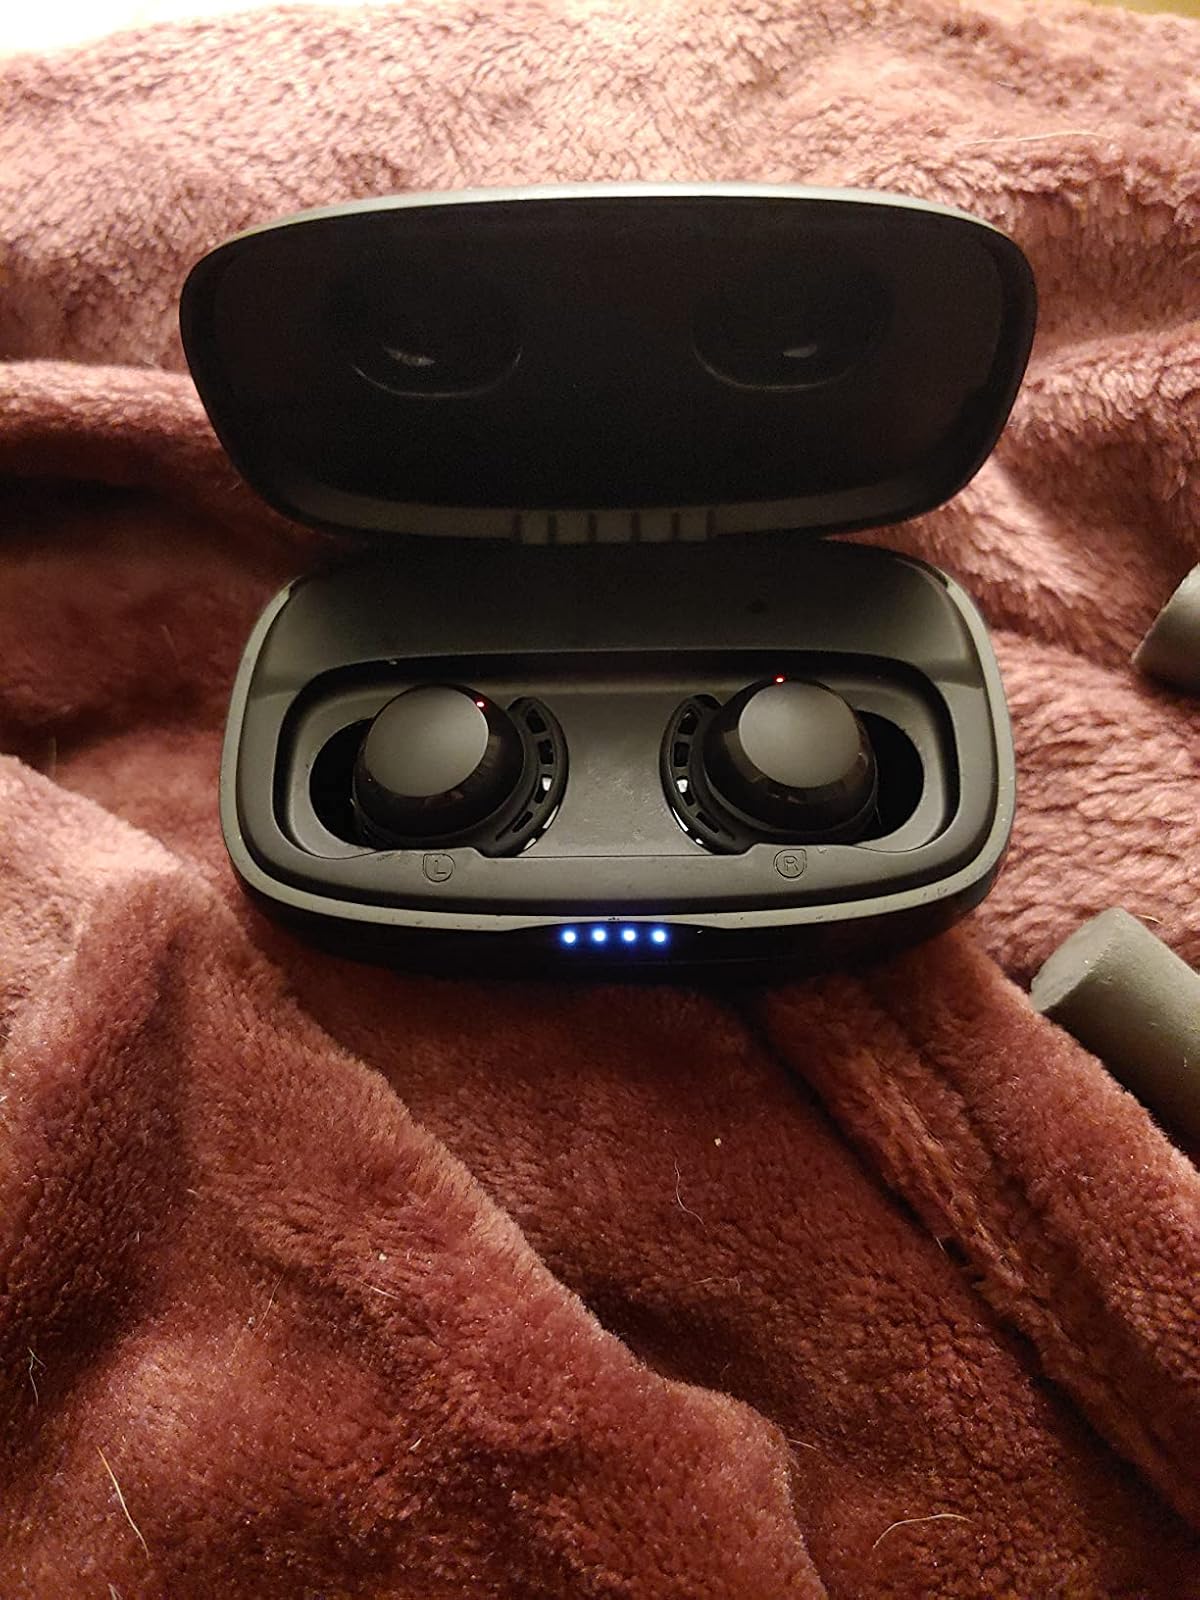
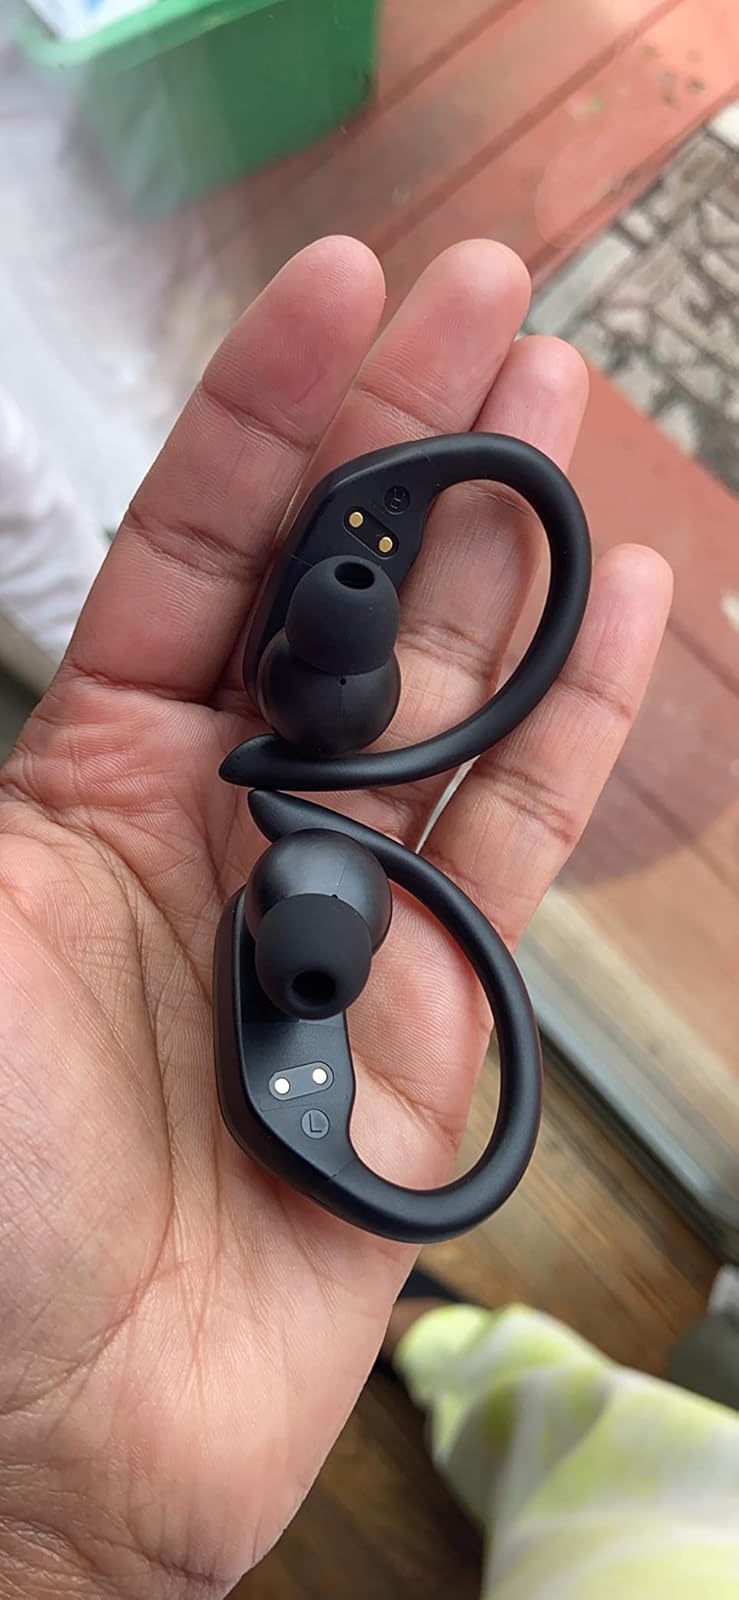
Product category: earbuds
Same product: no